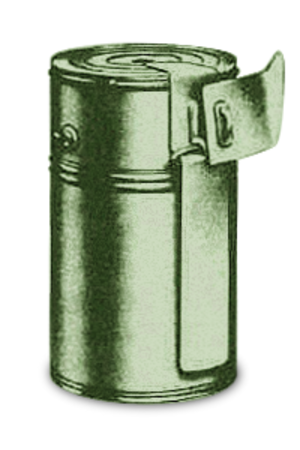
La grenade RG-41 était une grenade à fragmentation soviétique développée pendant la Seconde Guerre mondiale. Elle fut fabriquée pendant peu de temps de 1941 à 1942 avant d'être remplacée par la RG-42.